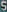
Number: 5